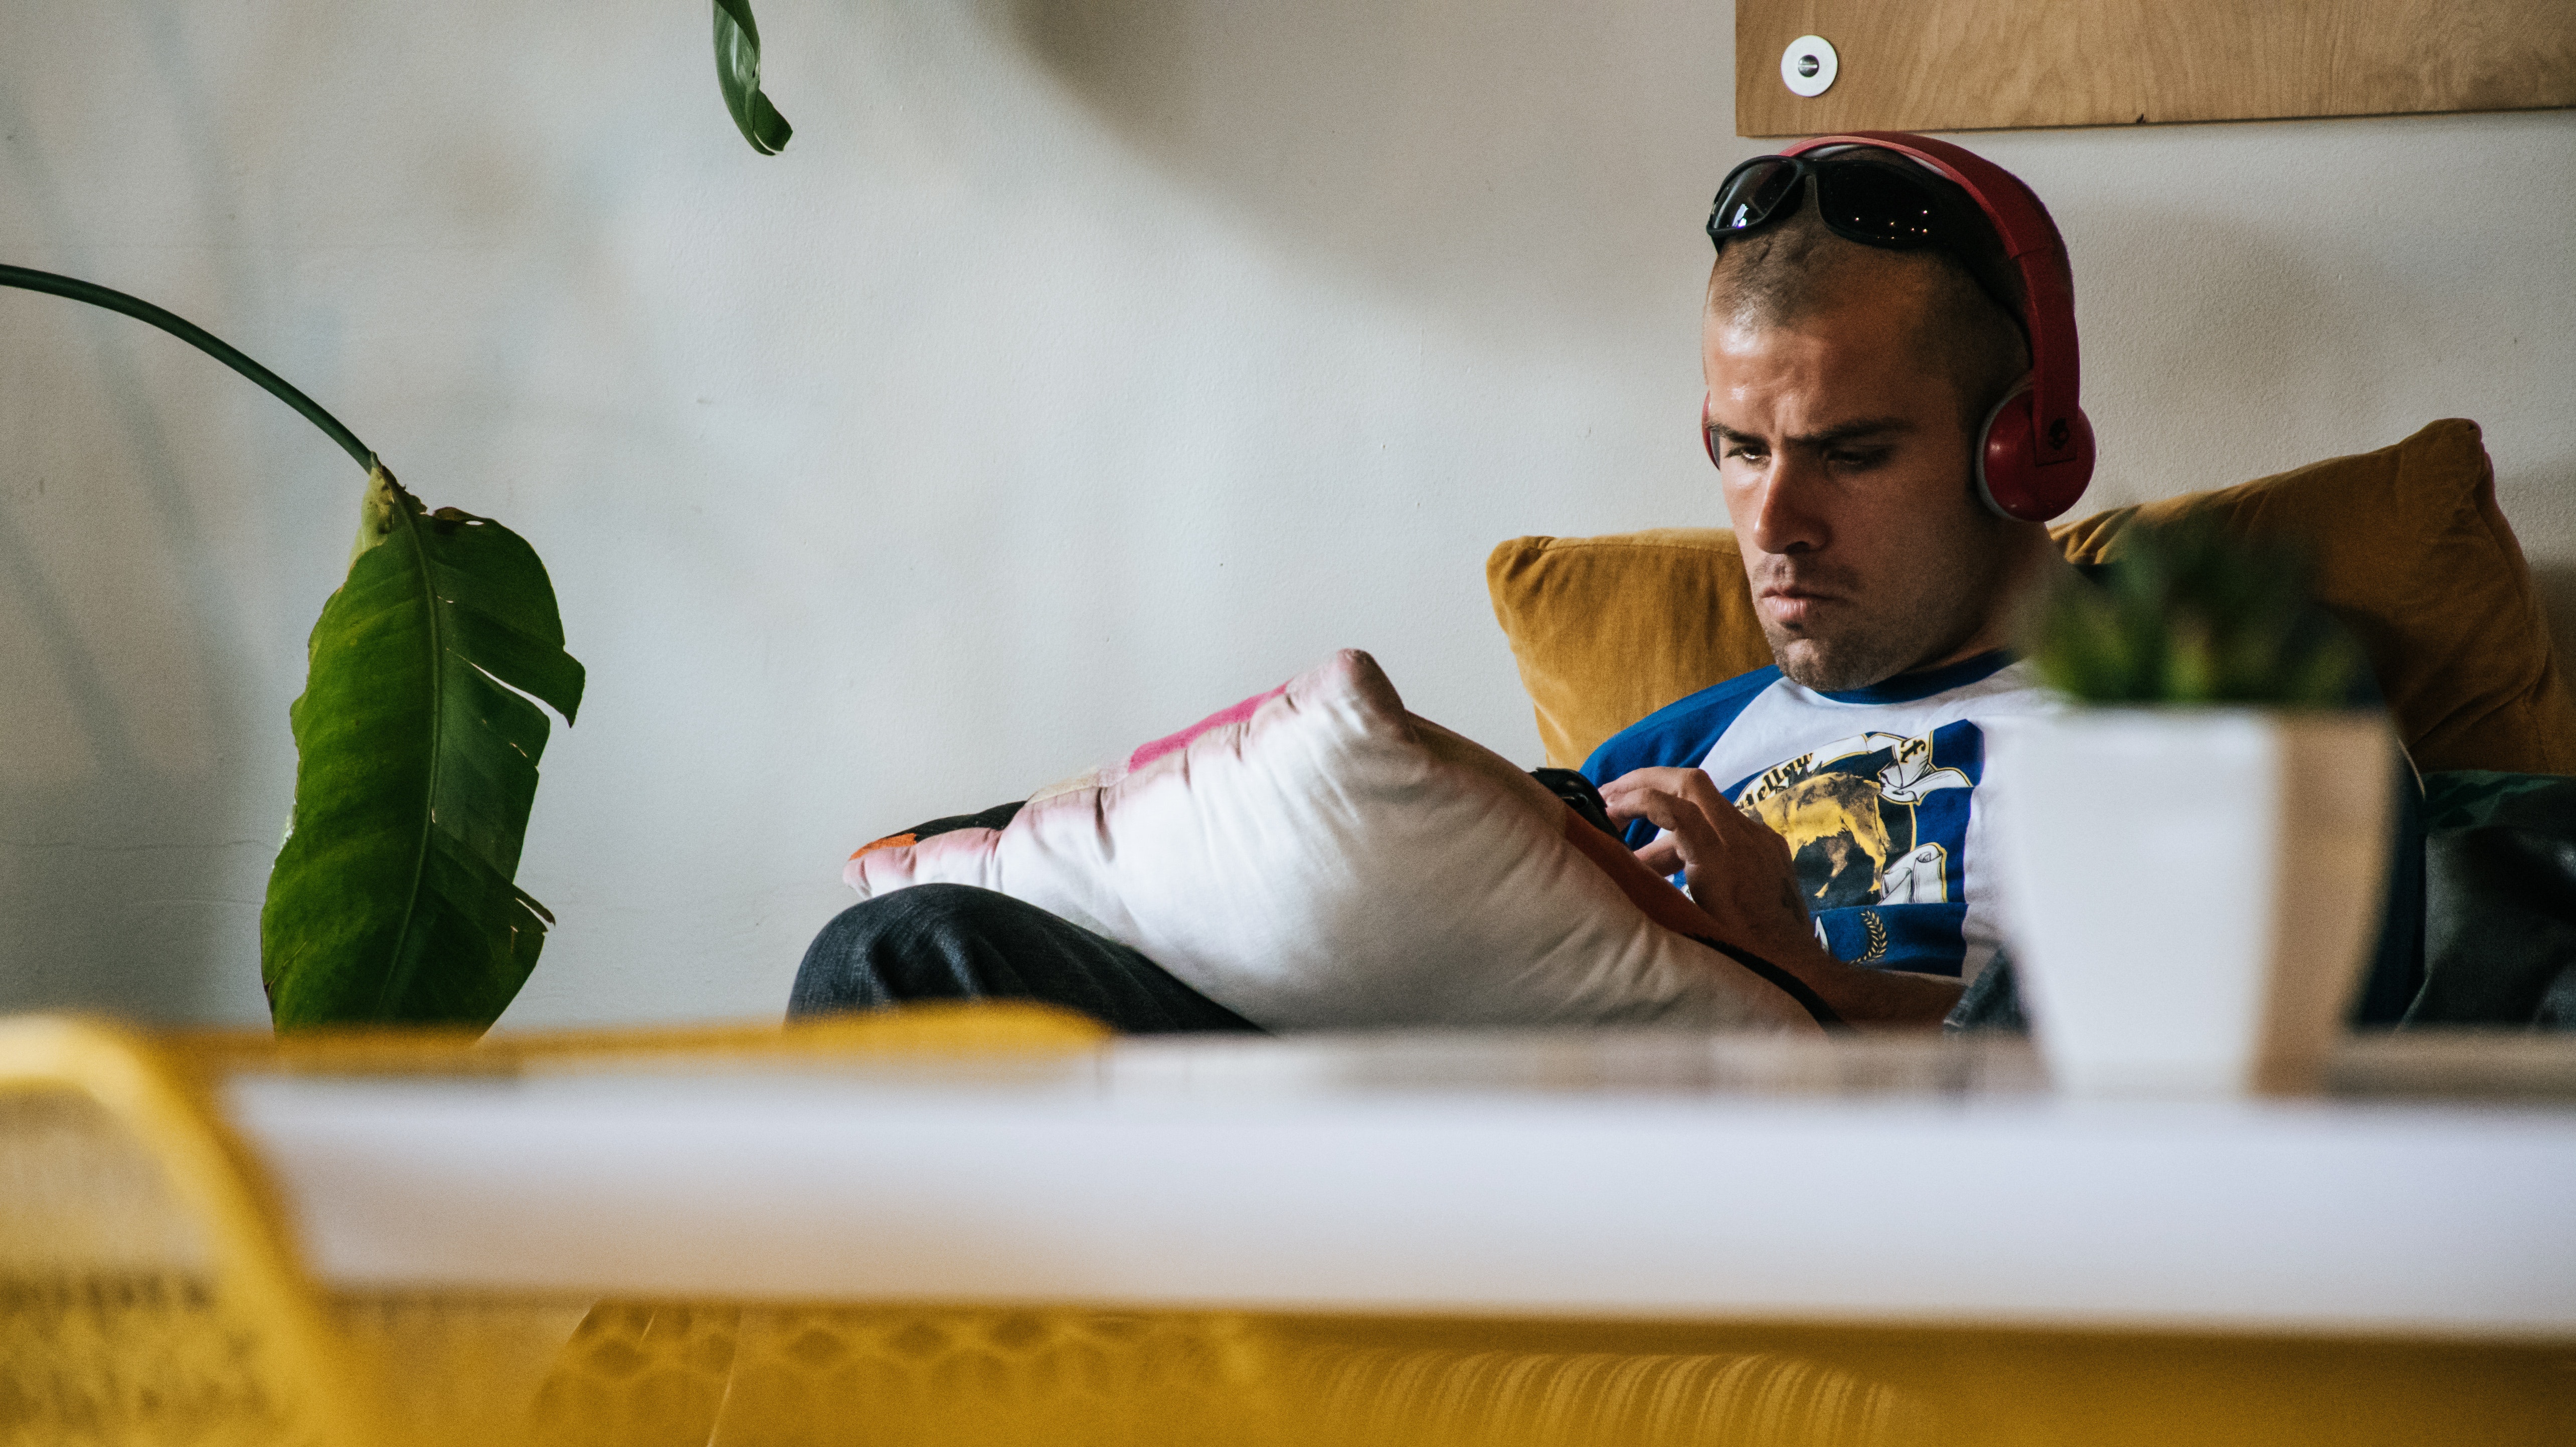
child, technology, room, reading, vacation, leisure, sitting